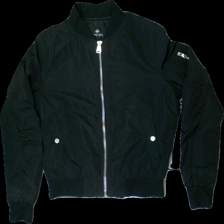
View: front
Type: Jacket
Category: Ladies
Brand: Chelsea
Colors: Black
Material: 100% polyester
Cut: Regular, C-collar
Size: M
Season: All
Stains: Minor
Price range: 50-100
Recommended usage: Recycle